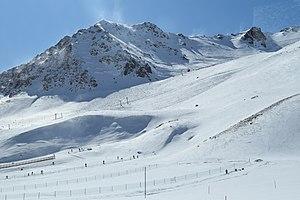
La province de Mendoza est une province de l'Argentine située à l'ouest du pays. Elle est limitrophe de la province de San Juan au nord, de San Luis à l'est, de La Pampa et Neuquén au sud et du Chili à l'ouest. Elle est typiquement une province andine. Avec les provinces de San Juan et de San Luis, la province de Mendoza fait partie de la région de Cuyo.